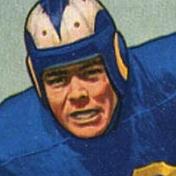
Age: 26